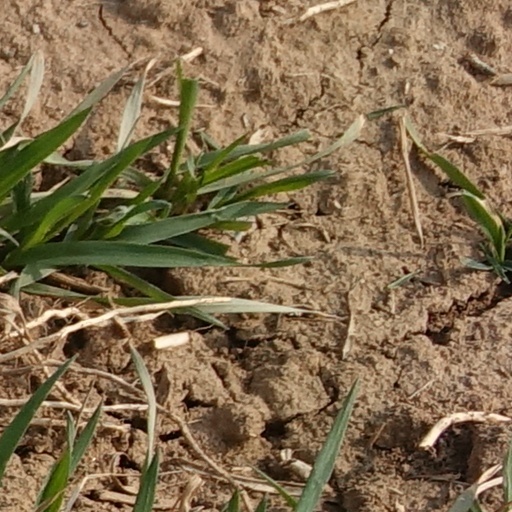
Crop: wheat